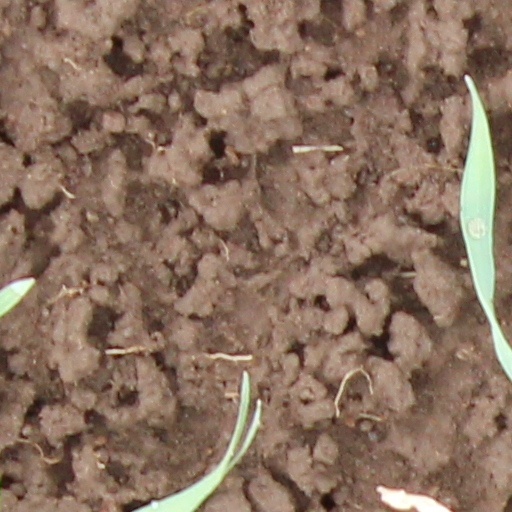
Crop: wheat